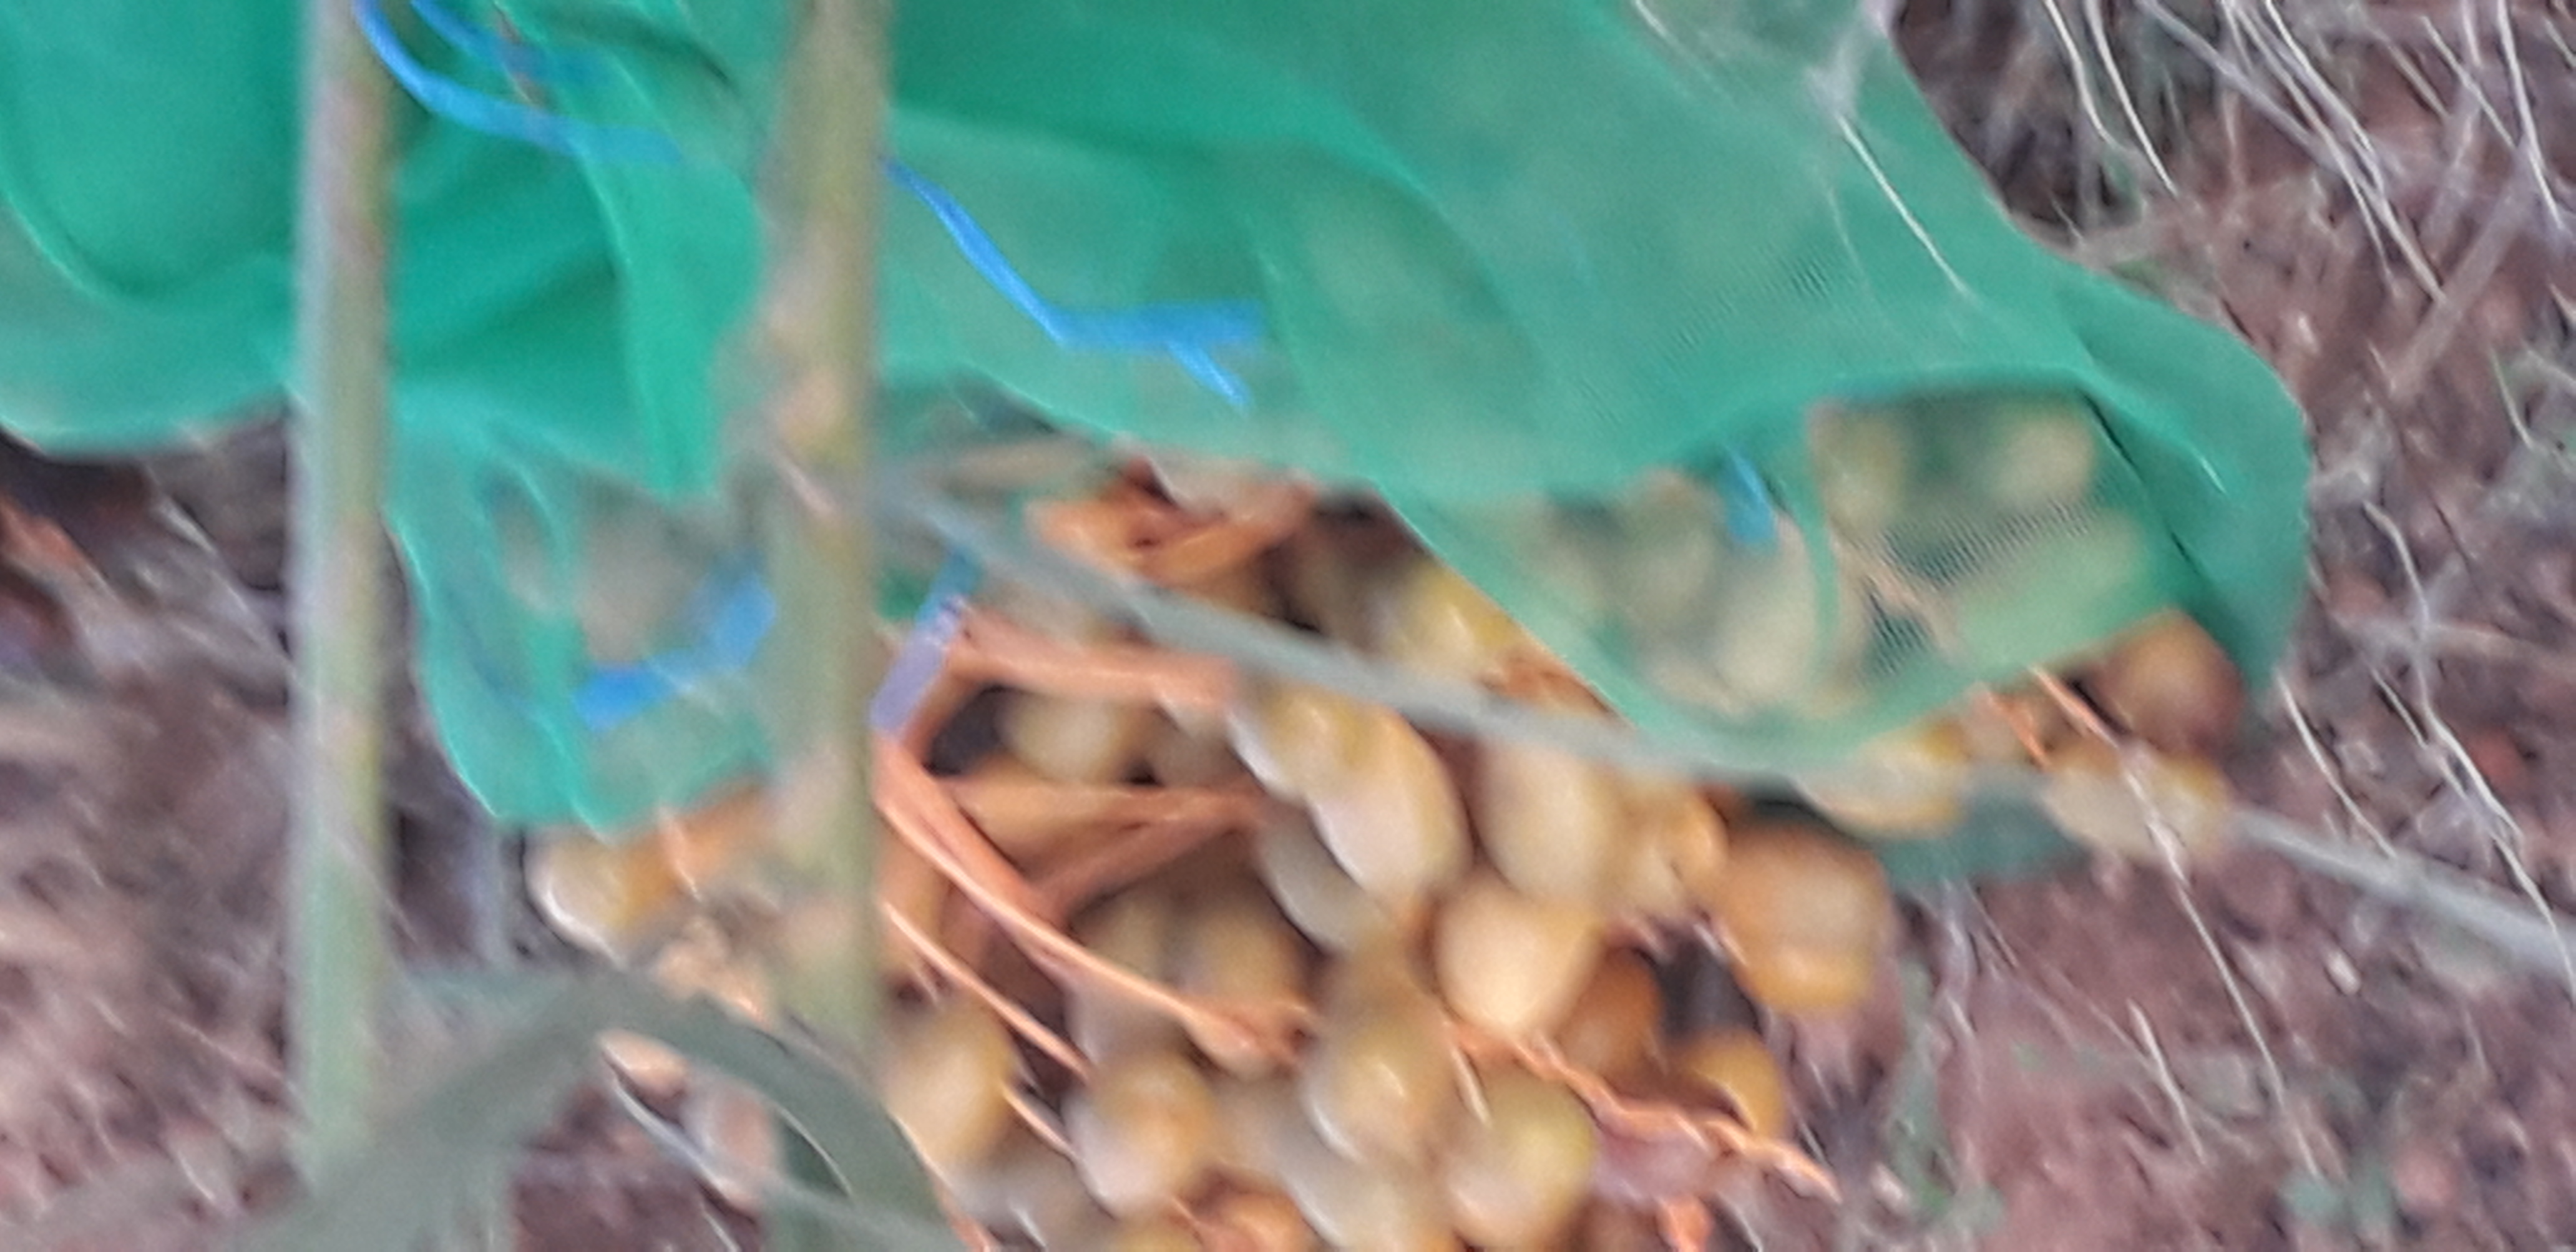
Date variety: Boufagous